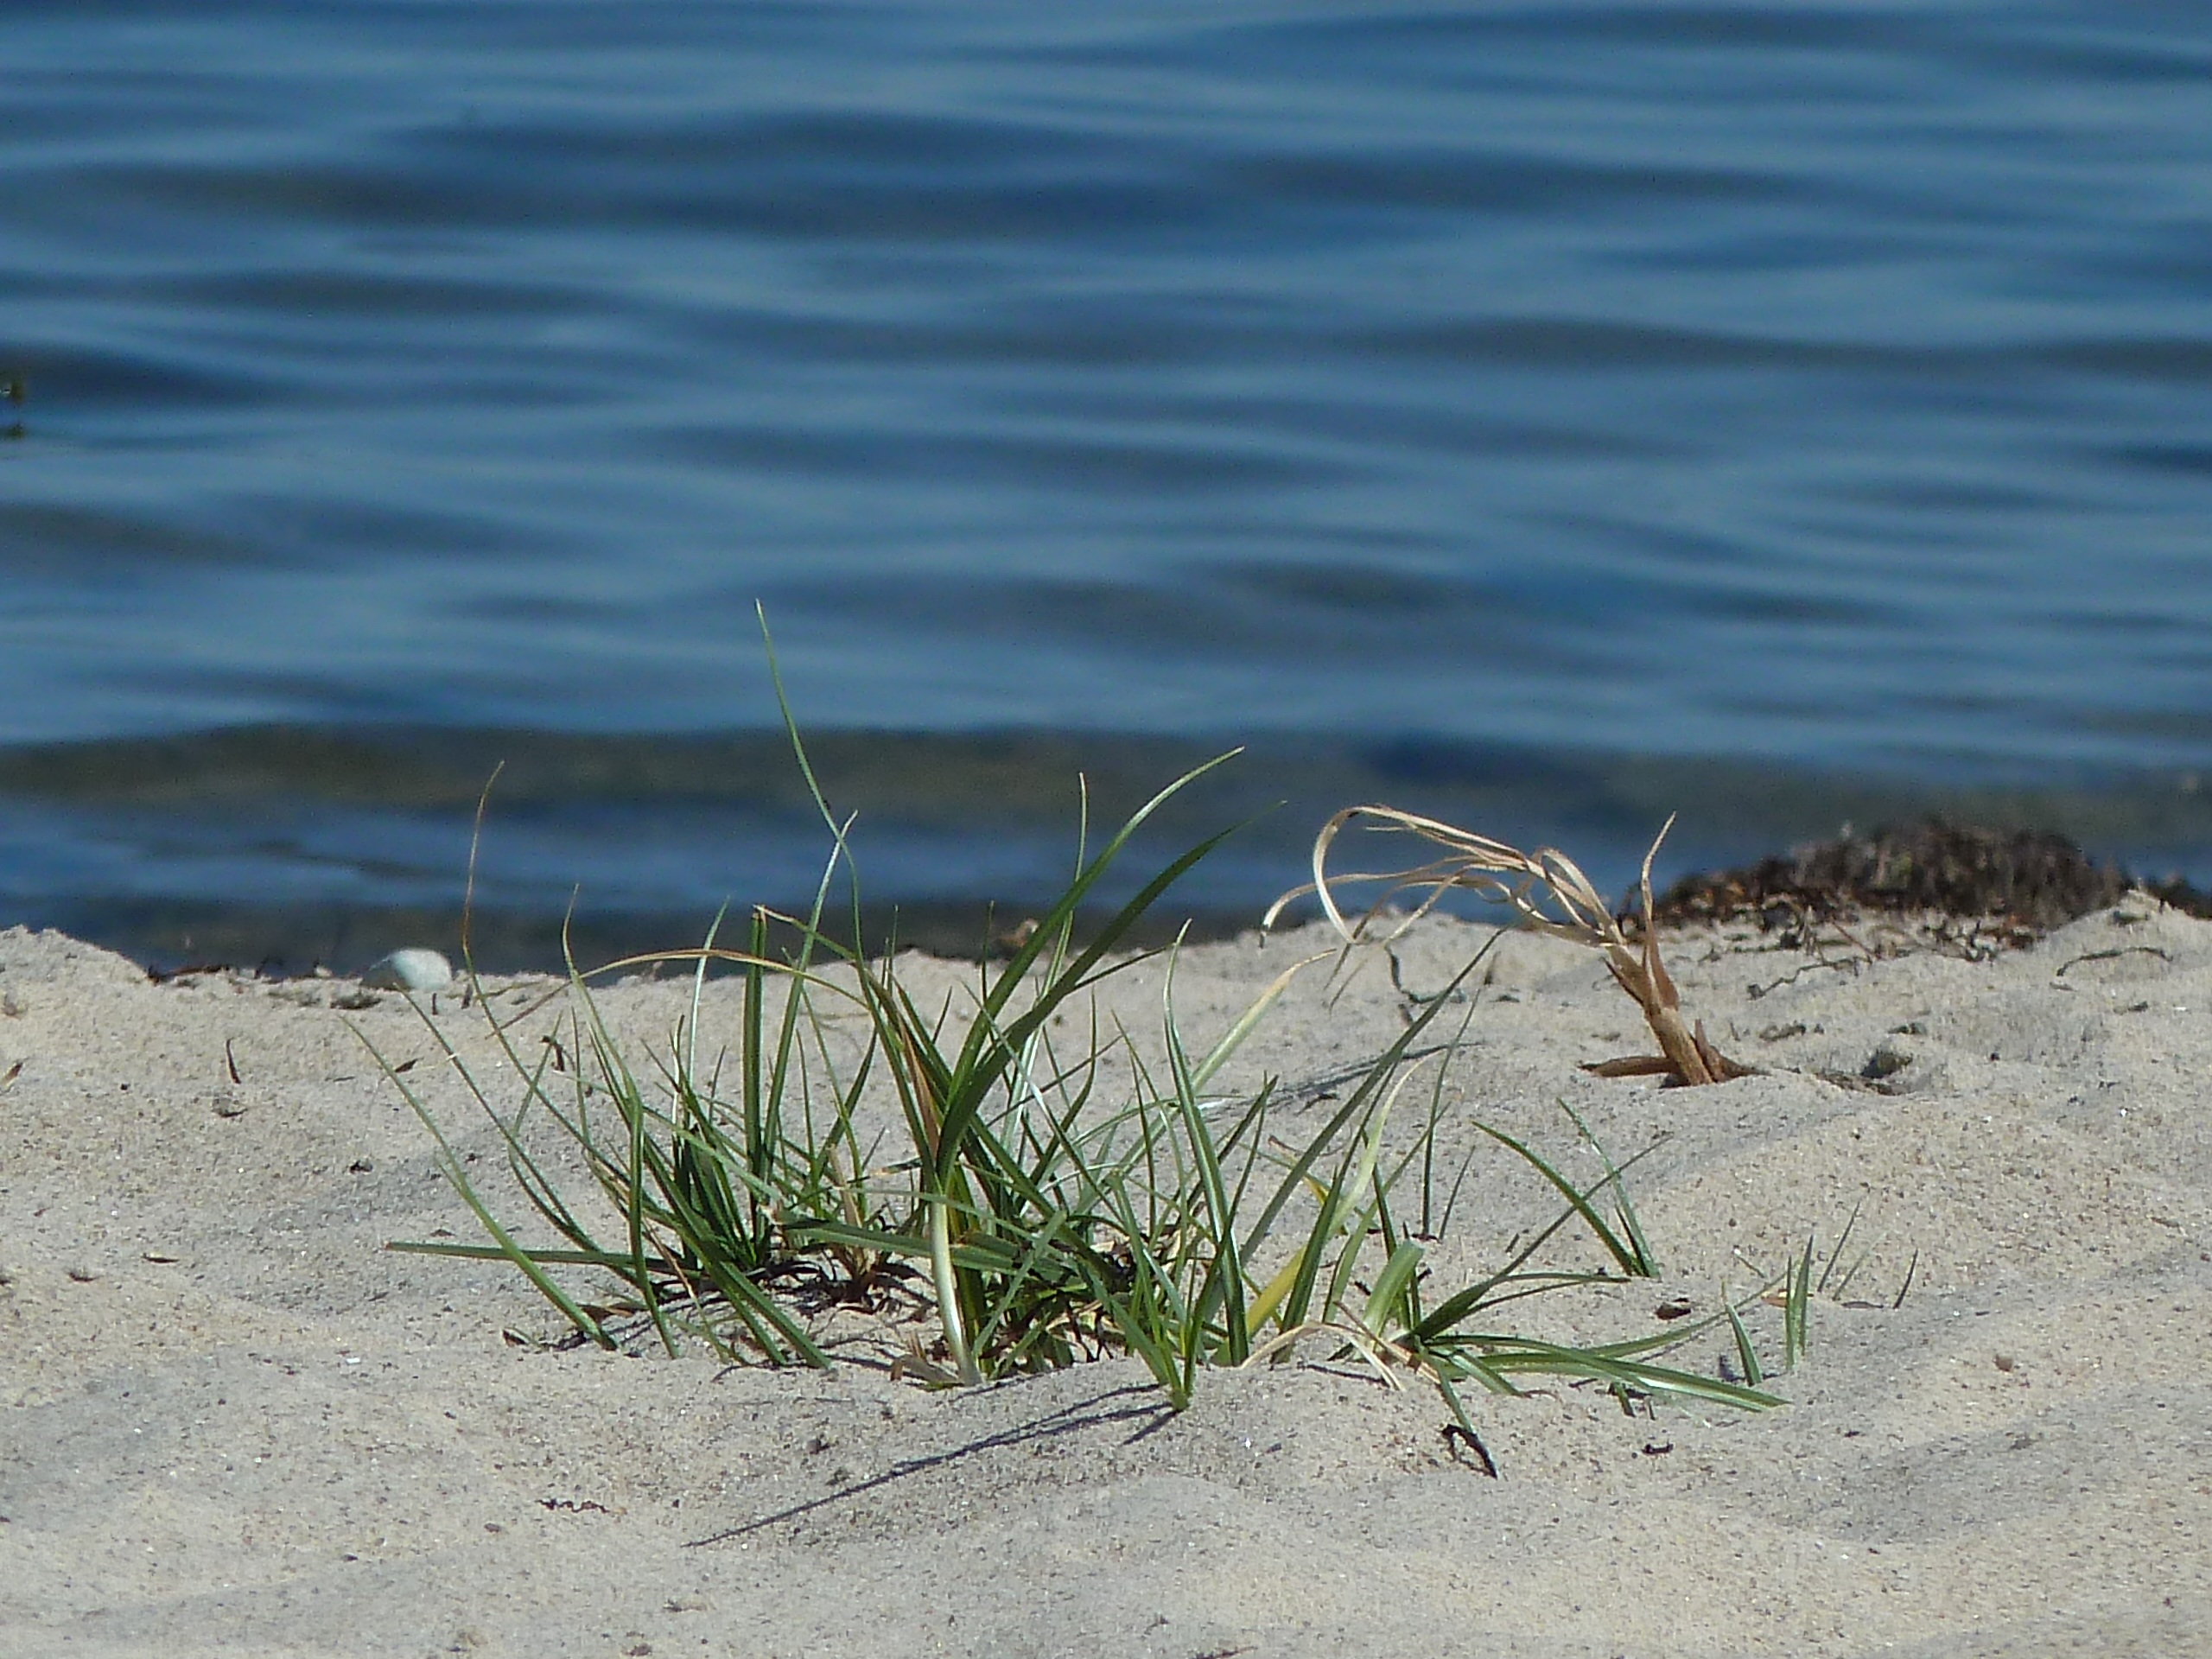
beach, sea, coast, water, grass, sand, ocean, shore, wave, summer, holiday, baltic sea, sand beach, grass family